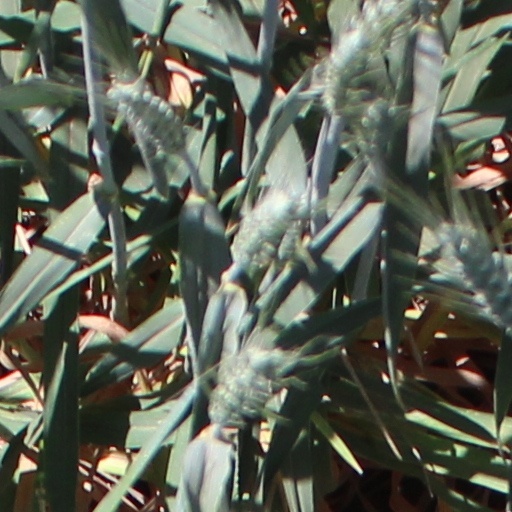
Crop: wheat